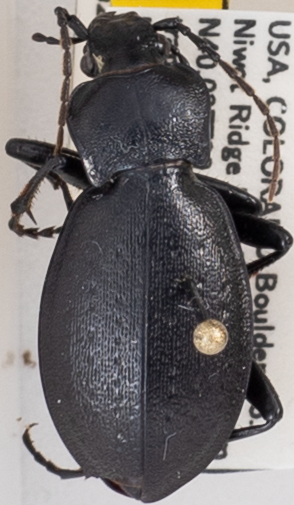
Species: Carabus taedatus
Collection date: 2022-08-09
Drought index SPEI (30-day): -0.142
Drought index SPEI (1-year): -0.88
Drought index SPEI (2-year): -1.106